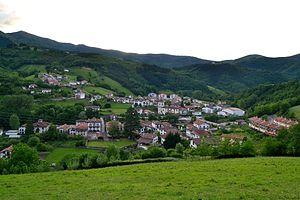
Sunbilla est une ville et une municipalité de la Communauté forale de Navarre.
Malerreka, ou vallée de Malerreka, est une vallée située au nord de la communauté forale de Navarre en Espagne. Elle en fait composée de deux vallées : la vallée de Doneztebe et celle de Basaburua Artea.